Question: Please indicate a possible affordance area of the chair that can be used for sitting
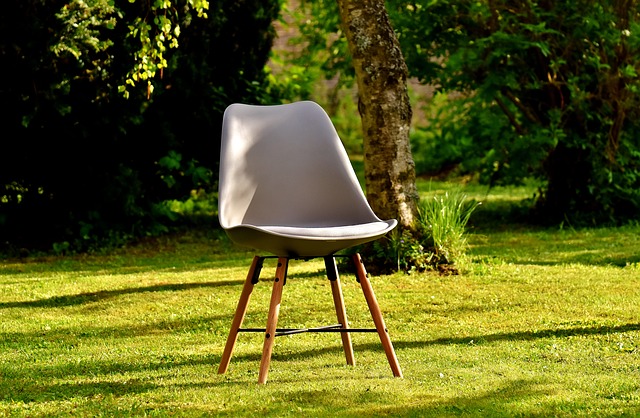
Answer: [227, 218, 393, 242]